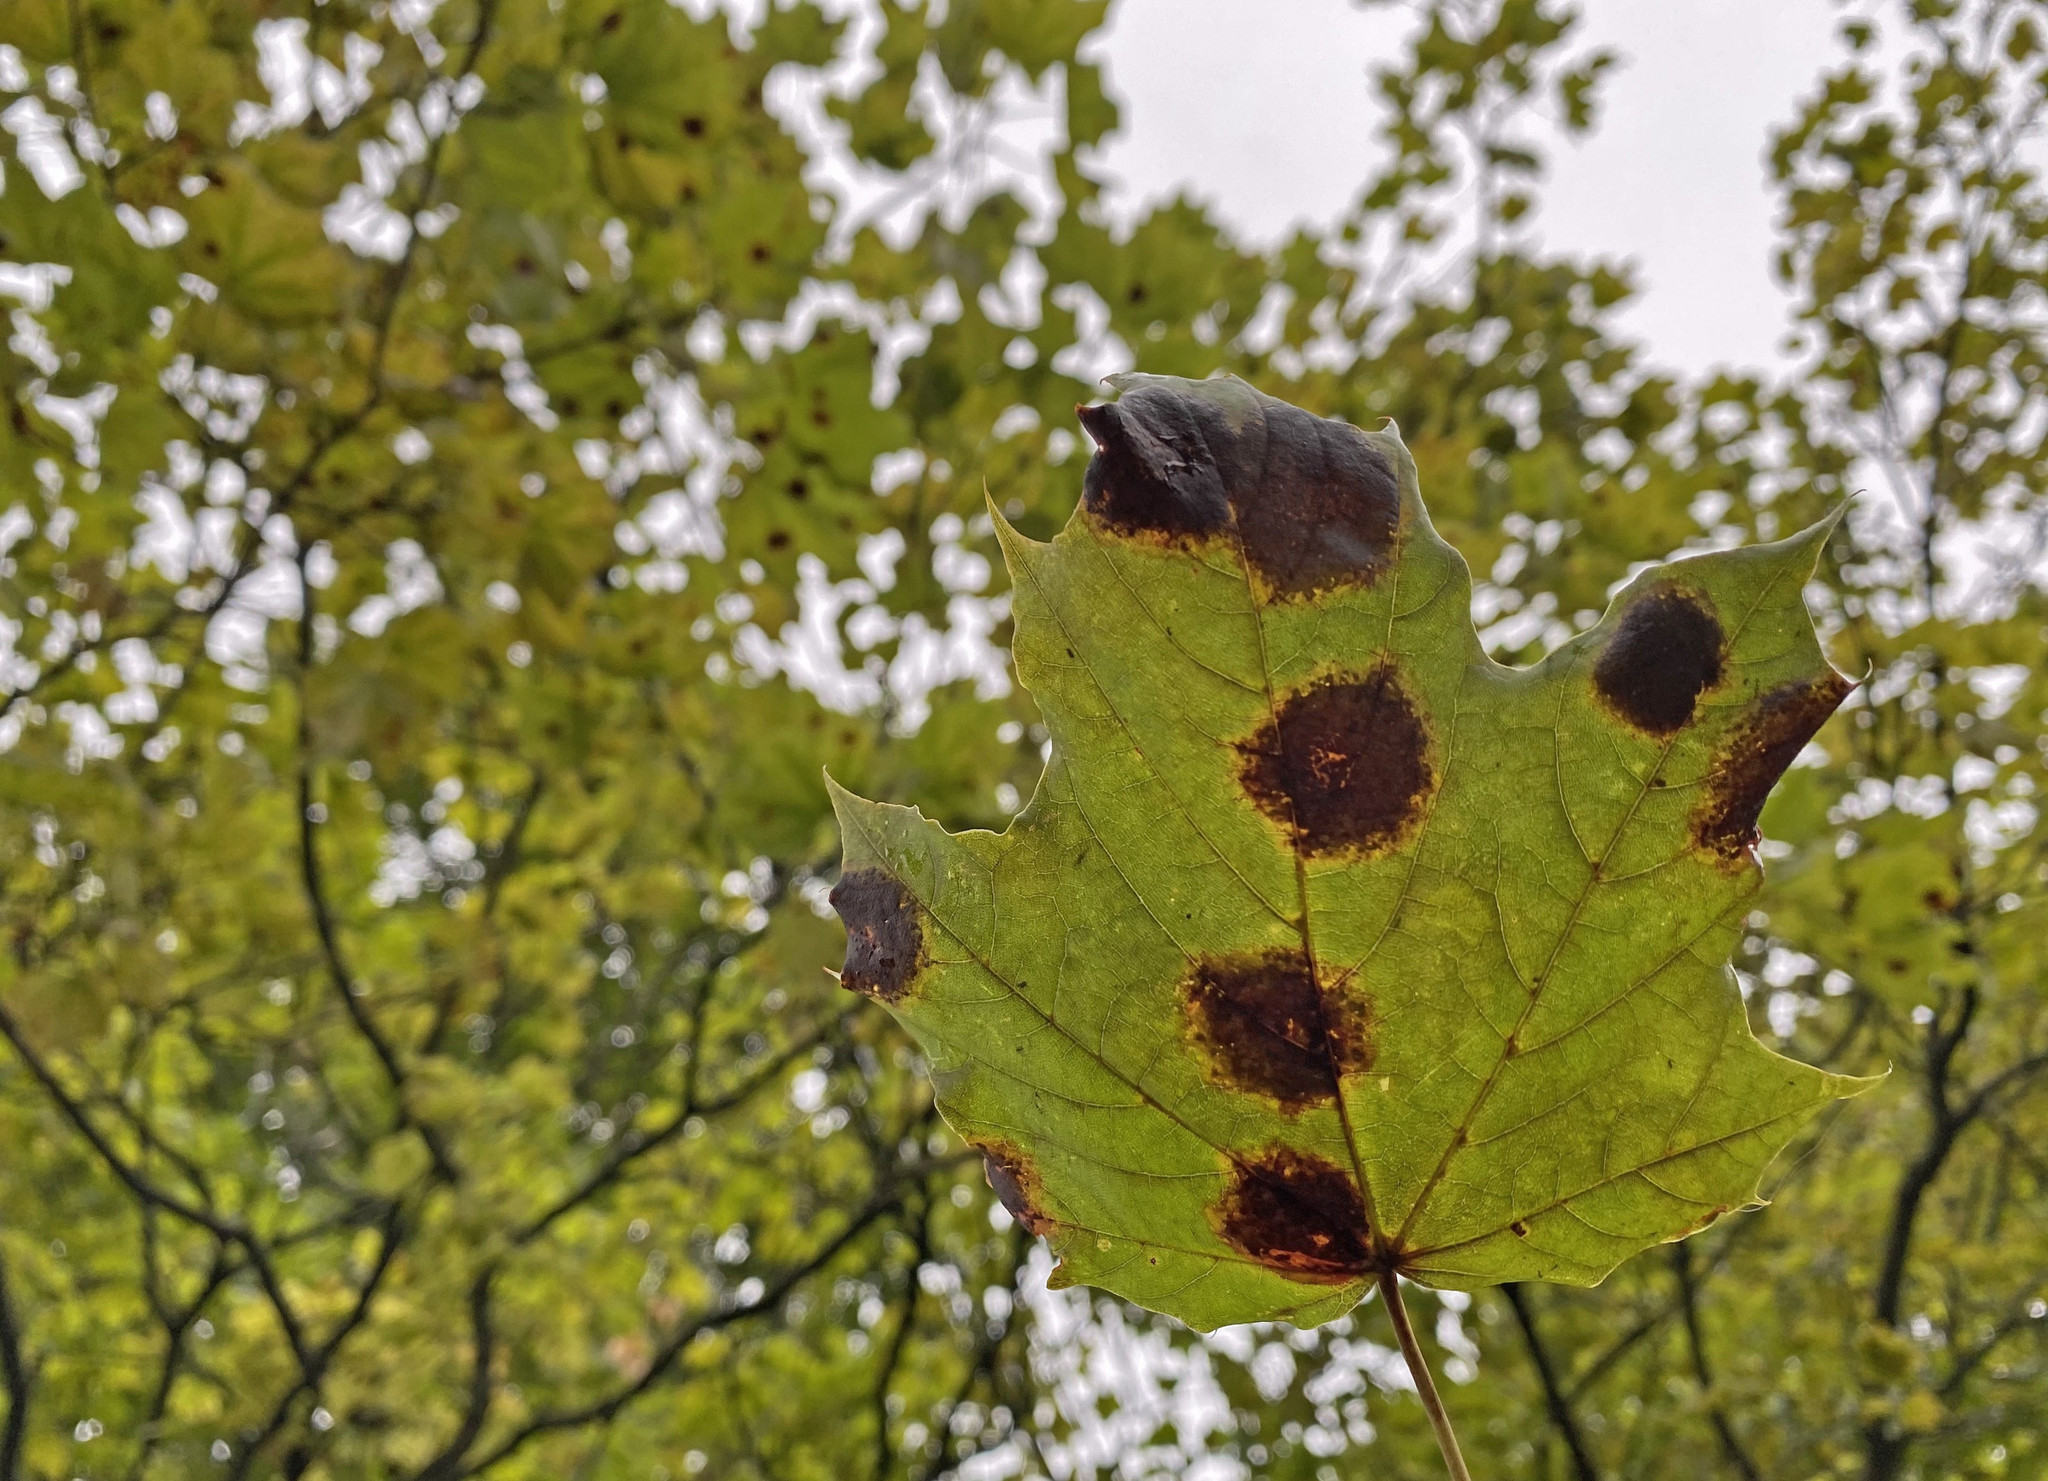
Plant: Maple
Disease: maple tar spot